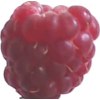
Label: raspberry